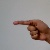
The image shows a hand gesture representing the letter 'G' in Indian Sign Language.